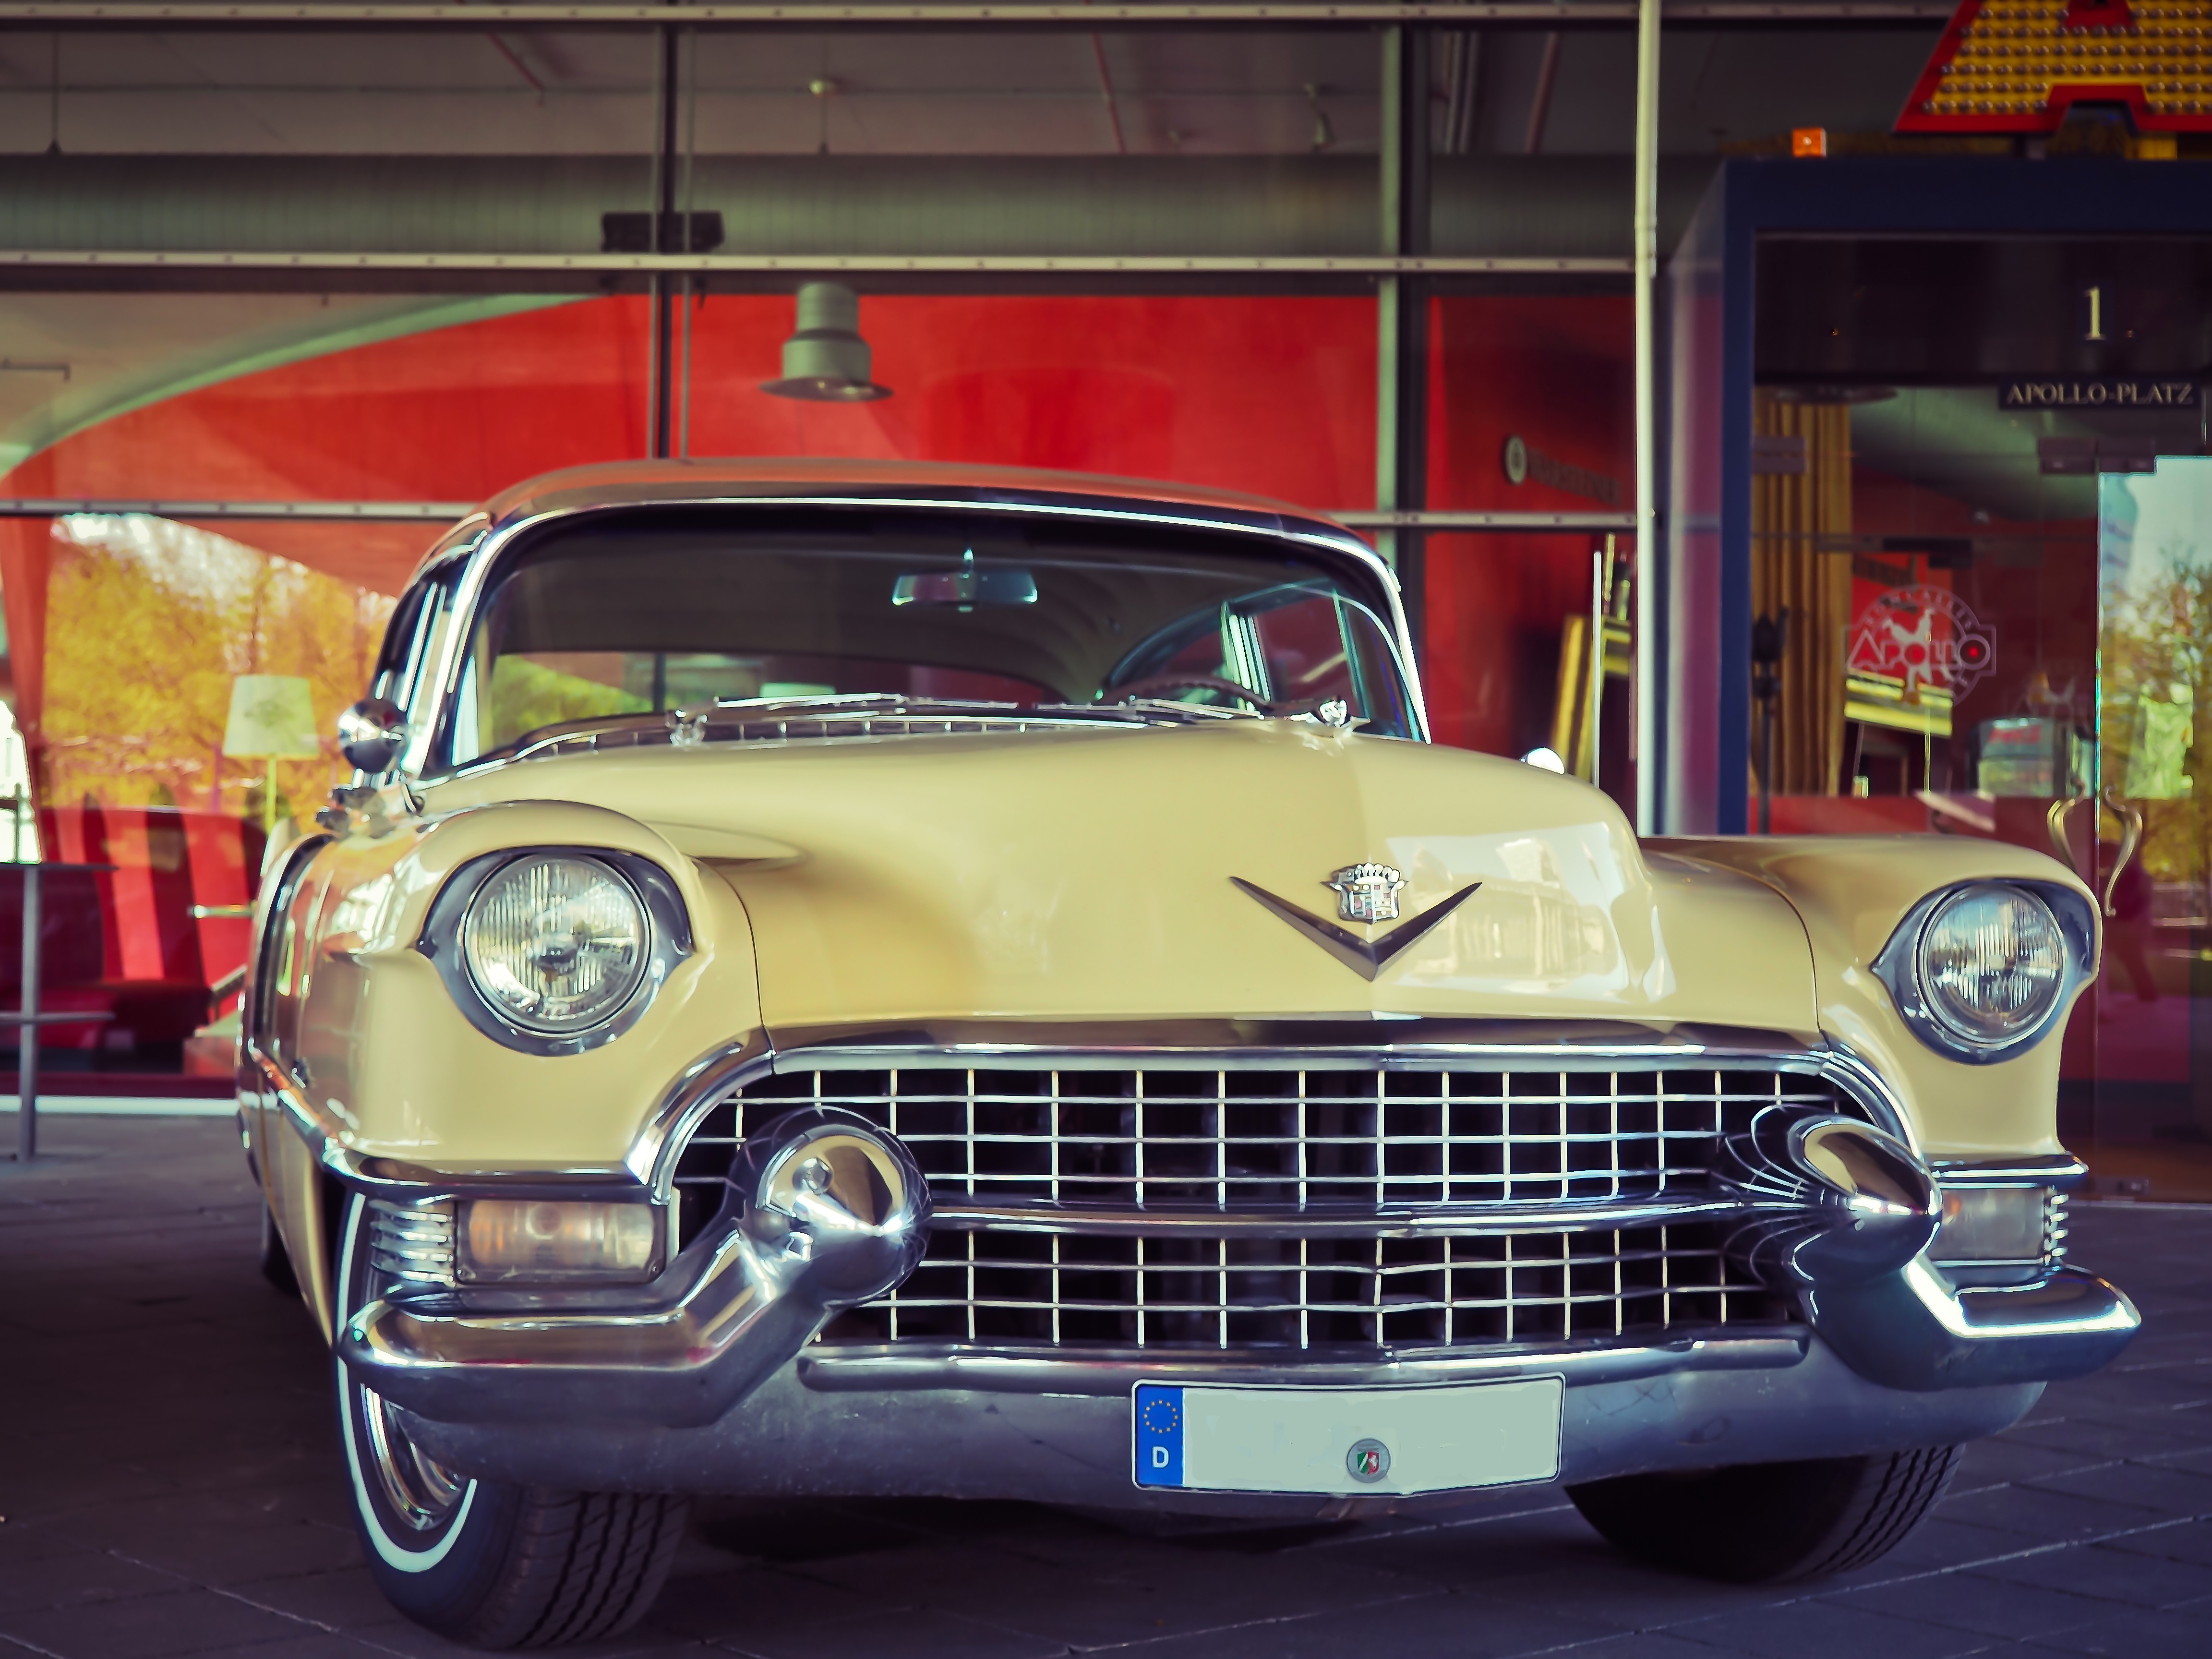
car, vintage, retro, old, vehicle, auto, nostalgia, old car, spotlight, grille, automotive, motor vehicle, vintage car, muscle car, chrome, cars, oldtimer, classic, convertible, cadillac, v8, pkw, historically, cooler, antique car, auto show, land vehicle, automobile make, automotive exterior, automotive design, luxury vehicle, full size car